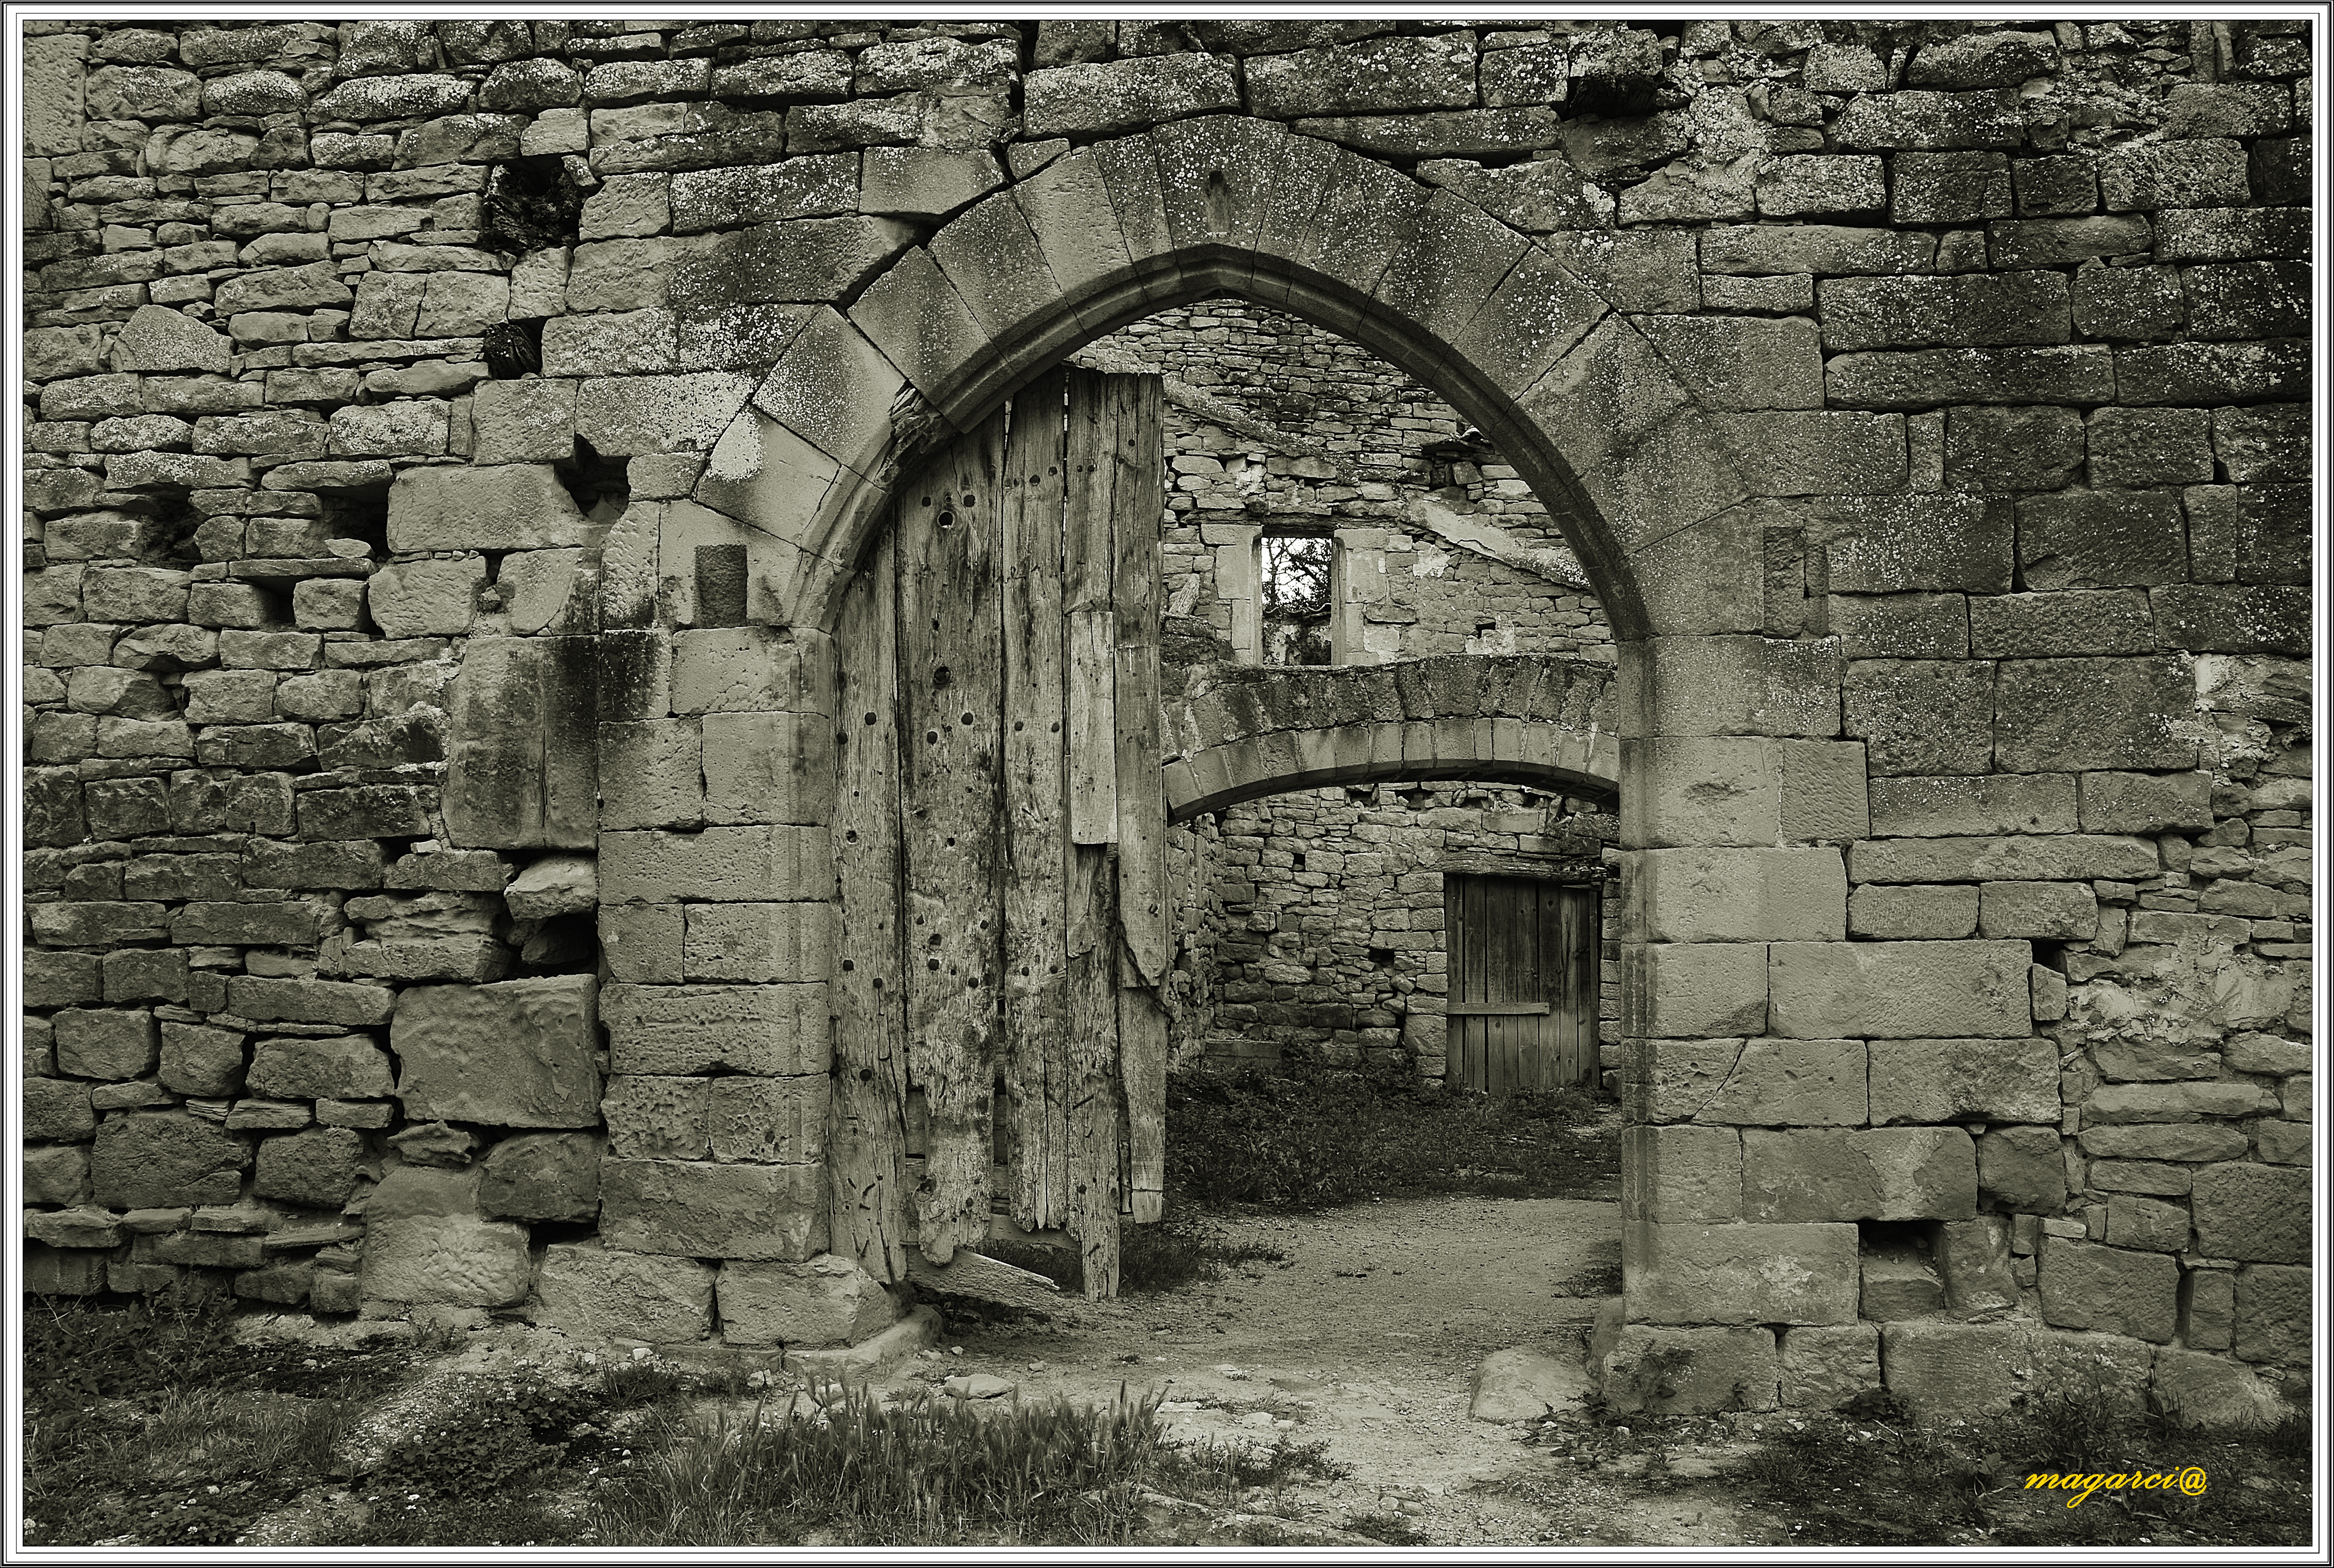
rock, architecture, wall, arch, monochrome, brick, place of worship, ruins, monastery, history, navarra, abbey, relief, middle ages, c seda, ermitadesanzoilo, ancient history